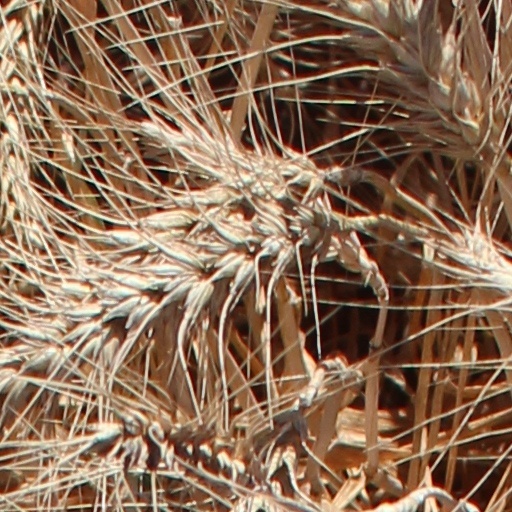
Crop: wheat